Augustan literature

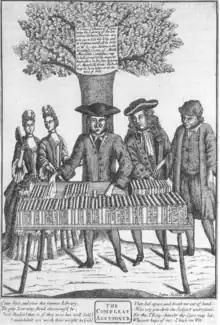
An auctioneer sells books from the estate of a condemned doctor, about 1700, in Moorfields. The books contain pornography, medicine, and classics. The print satirises "new men" wanting to collect libraries without collecting learning.

One of the most critical elements of the 18th century was the increasing availability of printed material, both for readers and authors. Books fell in price dramatically and used books were sold at Bartholomew Fair and other fairs. Additionally, a brisk trade in chapbooks and broadsheets carried London trends and information out to the farthest reaches of the kingdom. That was furthered with the establishment of periodicals, including "The Gentleman's Magazine" and the "London Magazine". People in York aware of the happenings of Parliament and the court, but people in London were also more aware than before of the happenings of York. Furthermore, before copyright, pirate editions were commonplace, especially in areas without frequent contact with London. Pirate editions thereby encouraged booksellers to increase their shipments to outlying centres like Dublin, which further increased awareness across the whole realm. That was compounded by the expiry of the Licensing of the Press Act 1662 in 1695, which allowed for provincial printing presses to be established, creating a printing structure that was no longer under government control.